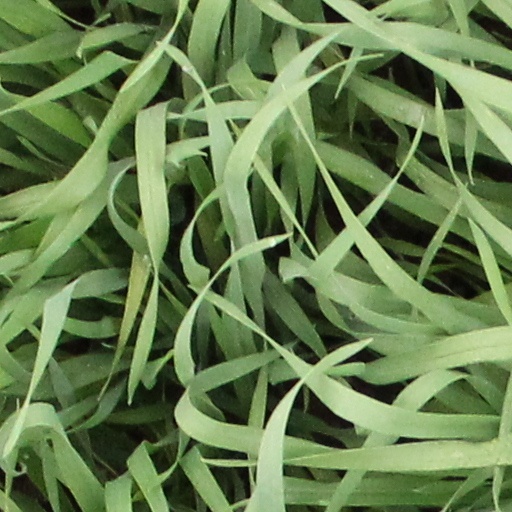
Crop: wheat